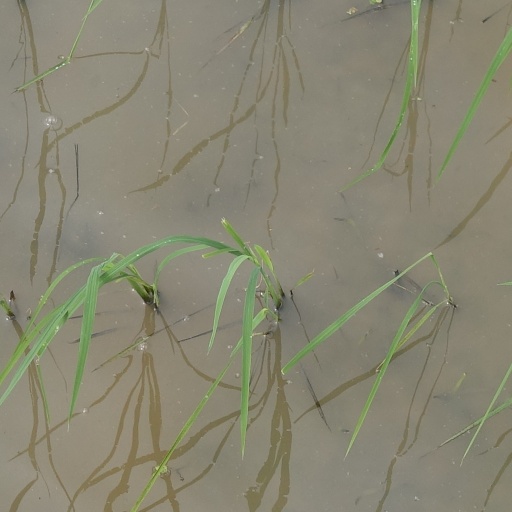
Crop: rice